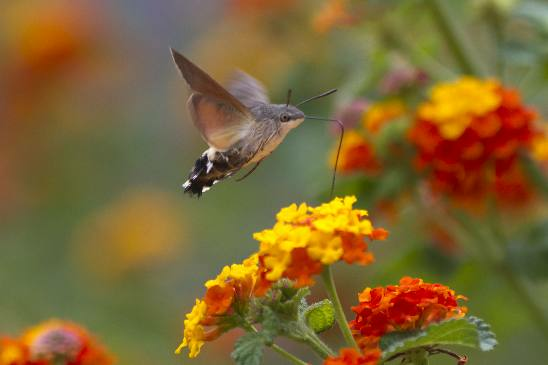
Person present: No